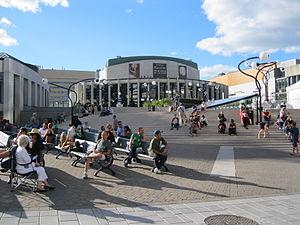
Place des Arts, Montréal